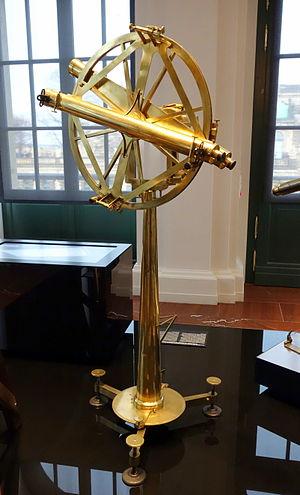
Jean-Charles, chevalier de Borda, né le 4 mai 1733 à Dax et mort le 19 février 1799 à Paris, est un mathématicien, physicien, politologue et navigateur français. Il a donné son nom à plusieurs vaisseaux écoles des XIXᵉ et XXᵉ siècles, sur lesquels étaient embarqués les élèves de l'École navale
Un cercle répétiteur est un ancien instrument de mesure angulaire employé en géodésie à partir de la fin du XVIIIᵉ siècle. Il permet de mesurer des distances angulaires en répétant plusieurs fois la même observation sur le cercle sans revenir au zéro ; ainsi les erreurs de lecture et de graduation du limbe sont-elles divisées par le nombre d'observations.